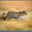
Label: leopard